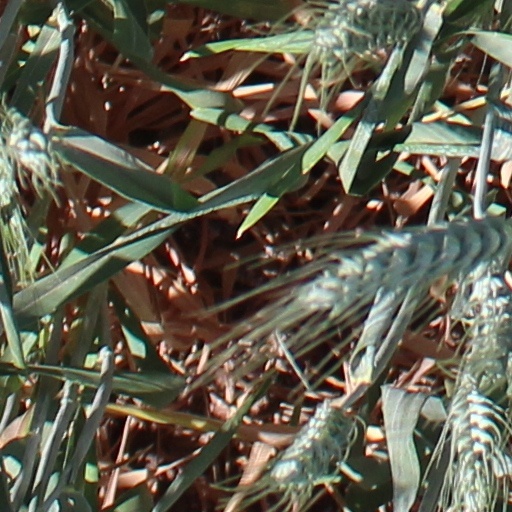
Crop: wheat